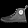
Label: Ankle boot